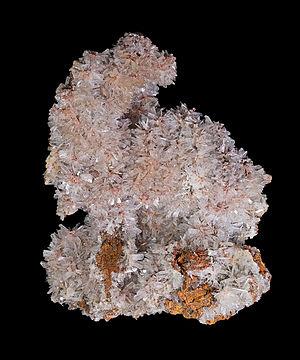
Hémimorphite - Mine d'Ojuela, Mapimí, Municipalité de Mapimí, état de Durango, Mexique. 21 × 12 cm.
L’hémimorphite est une espèce minérale du groupe des silicates, sous-groupe des sorosilicates de formule chimique Zn₄Si₂O₇(OH)₂·. L’hémimorphite présente les phénomènes de luminescence, fluorescence, triboluminescence, mais aussi de pyroélectricité et piezoélectricité.